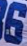
Number: 6